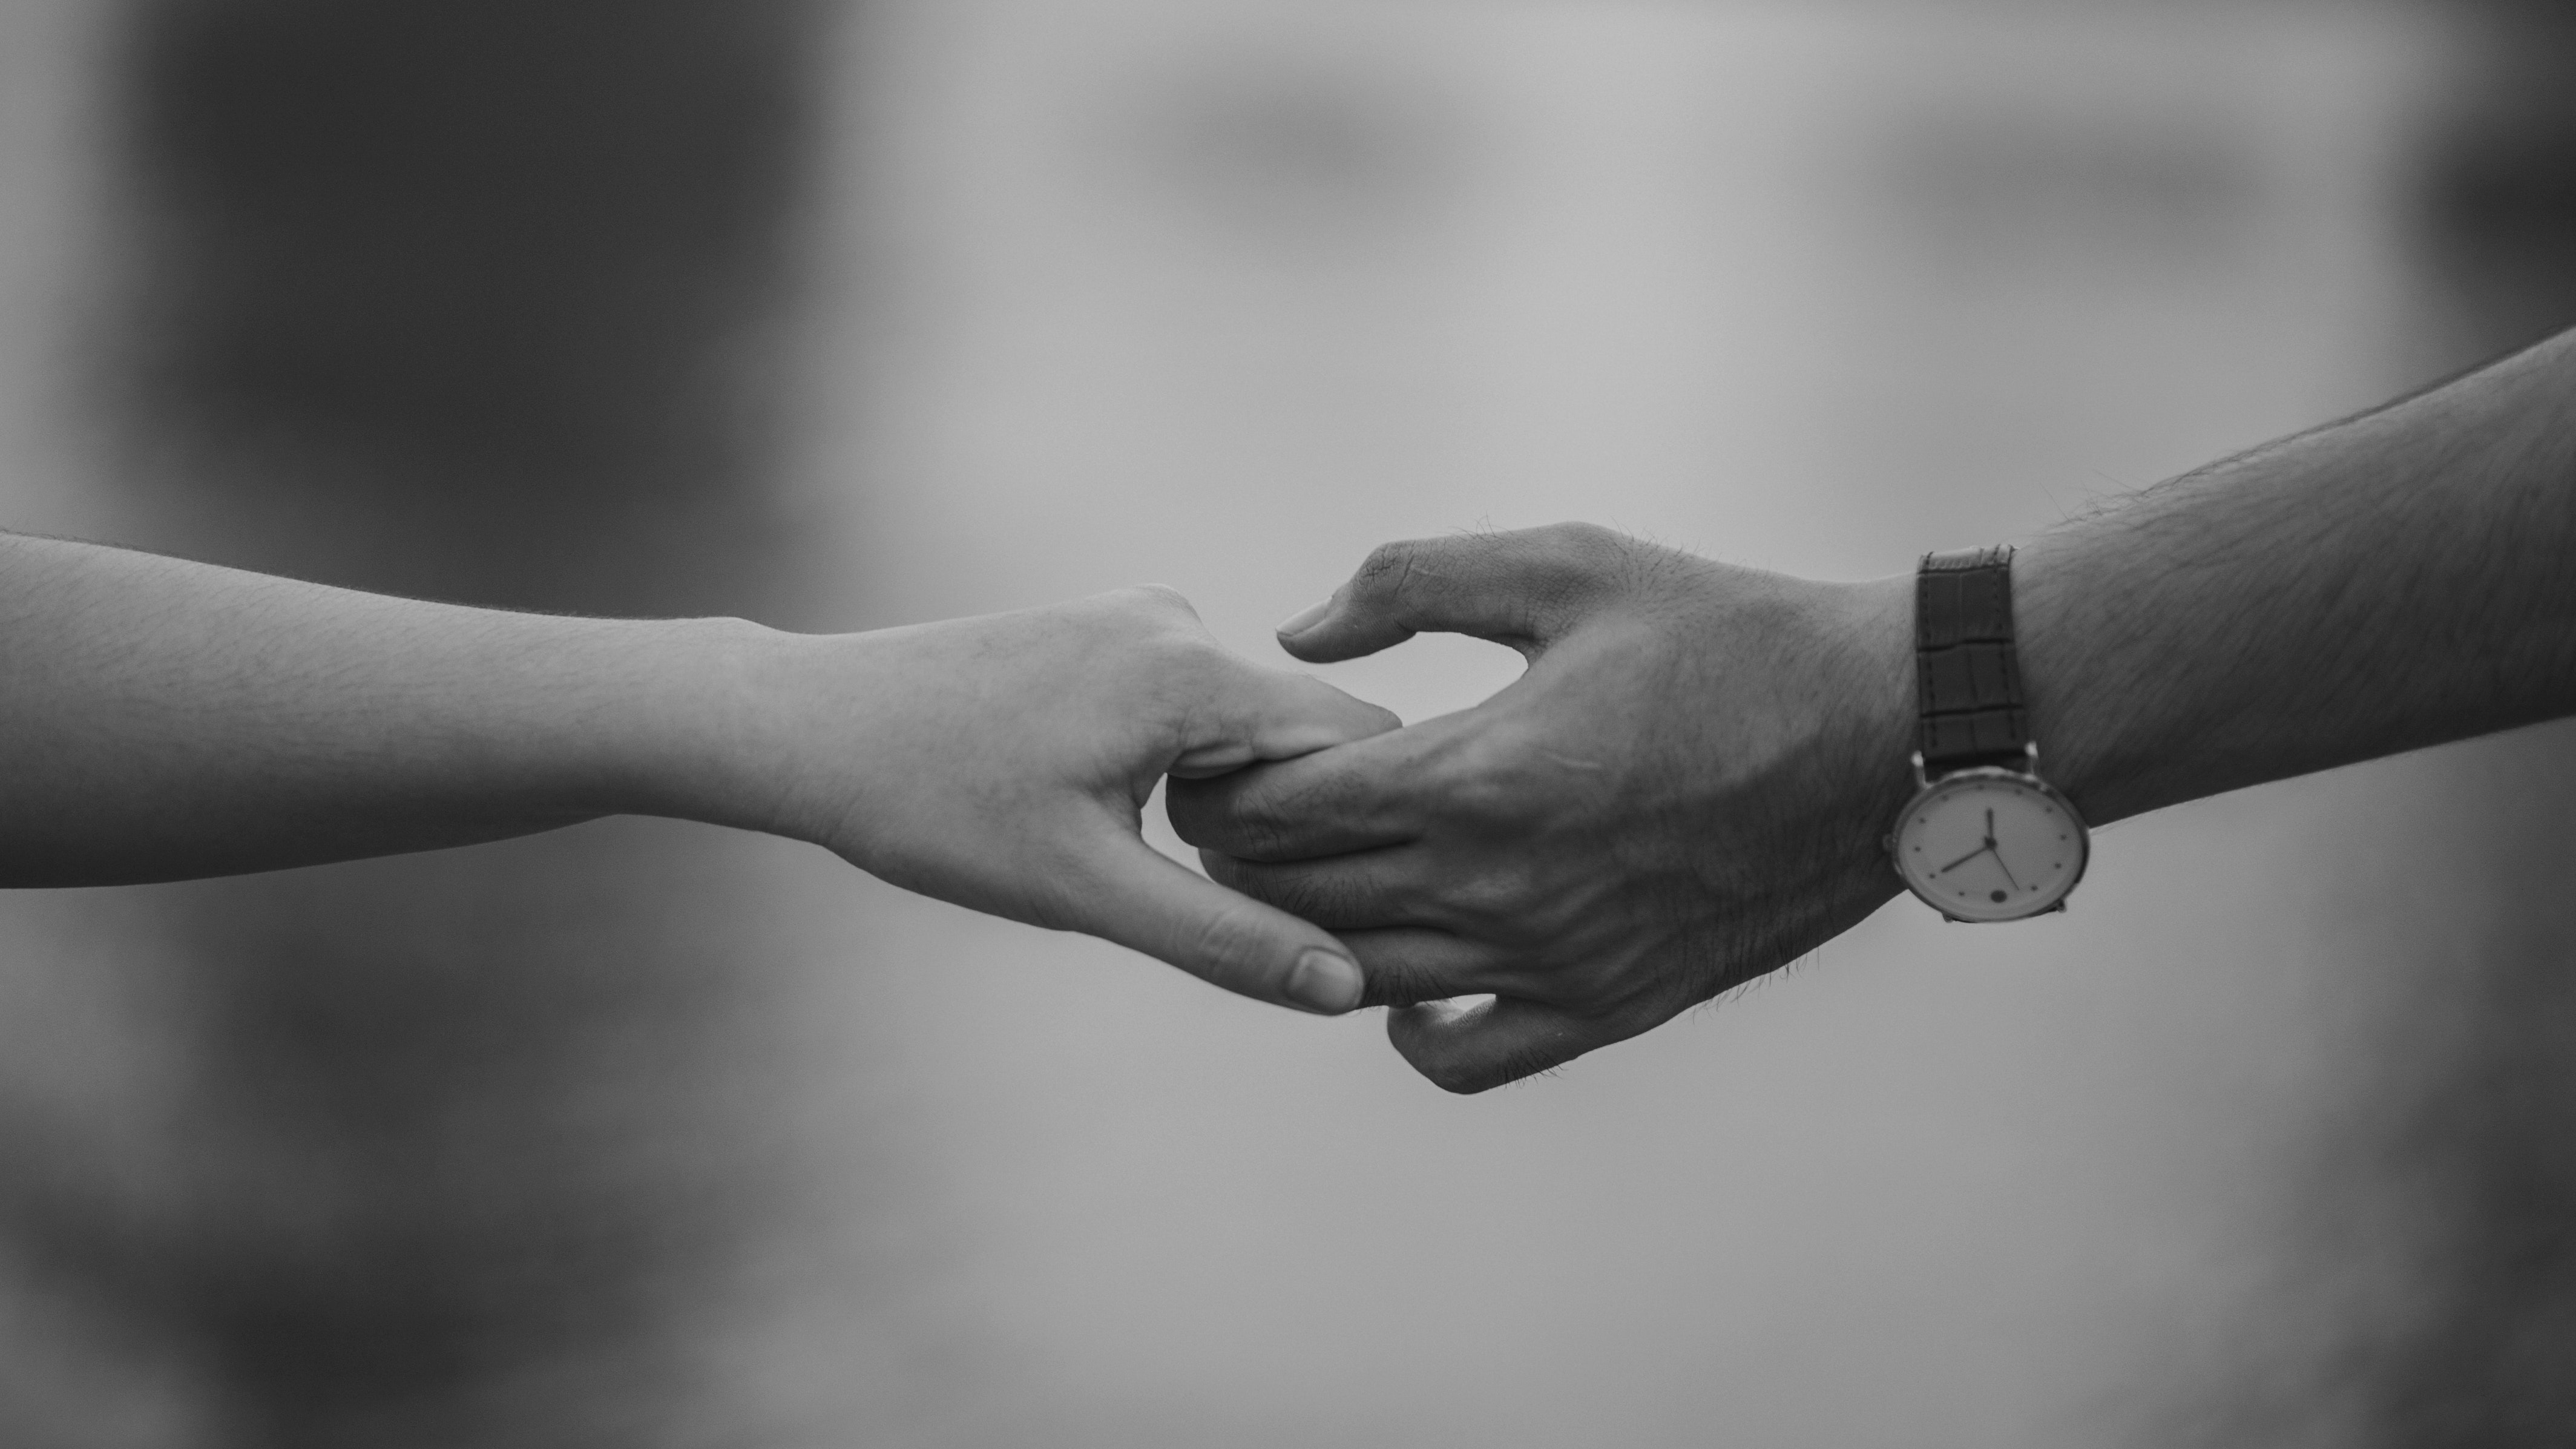
photograph, hand, gesture, holding hands, arm, finger, interaction, black and white, wrist, photography, sky, handshake, monochrome photography, stock photography, monochrome, love, elbow